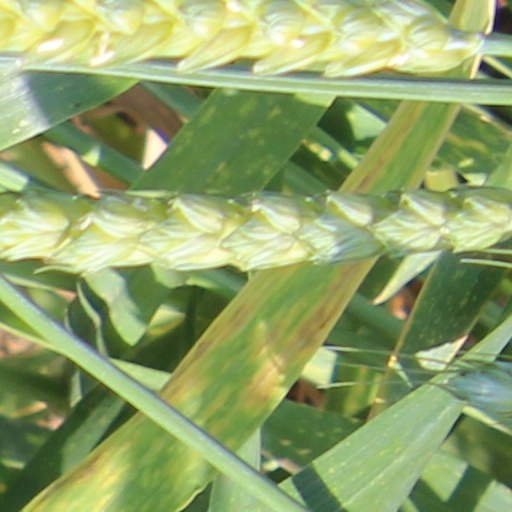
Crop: wheat